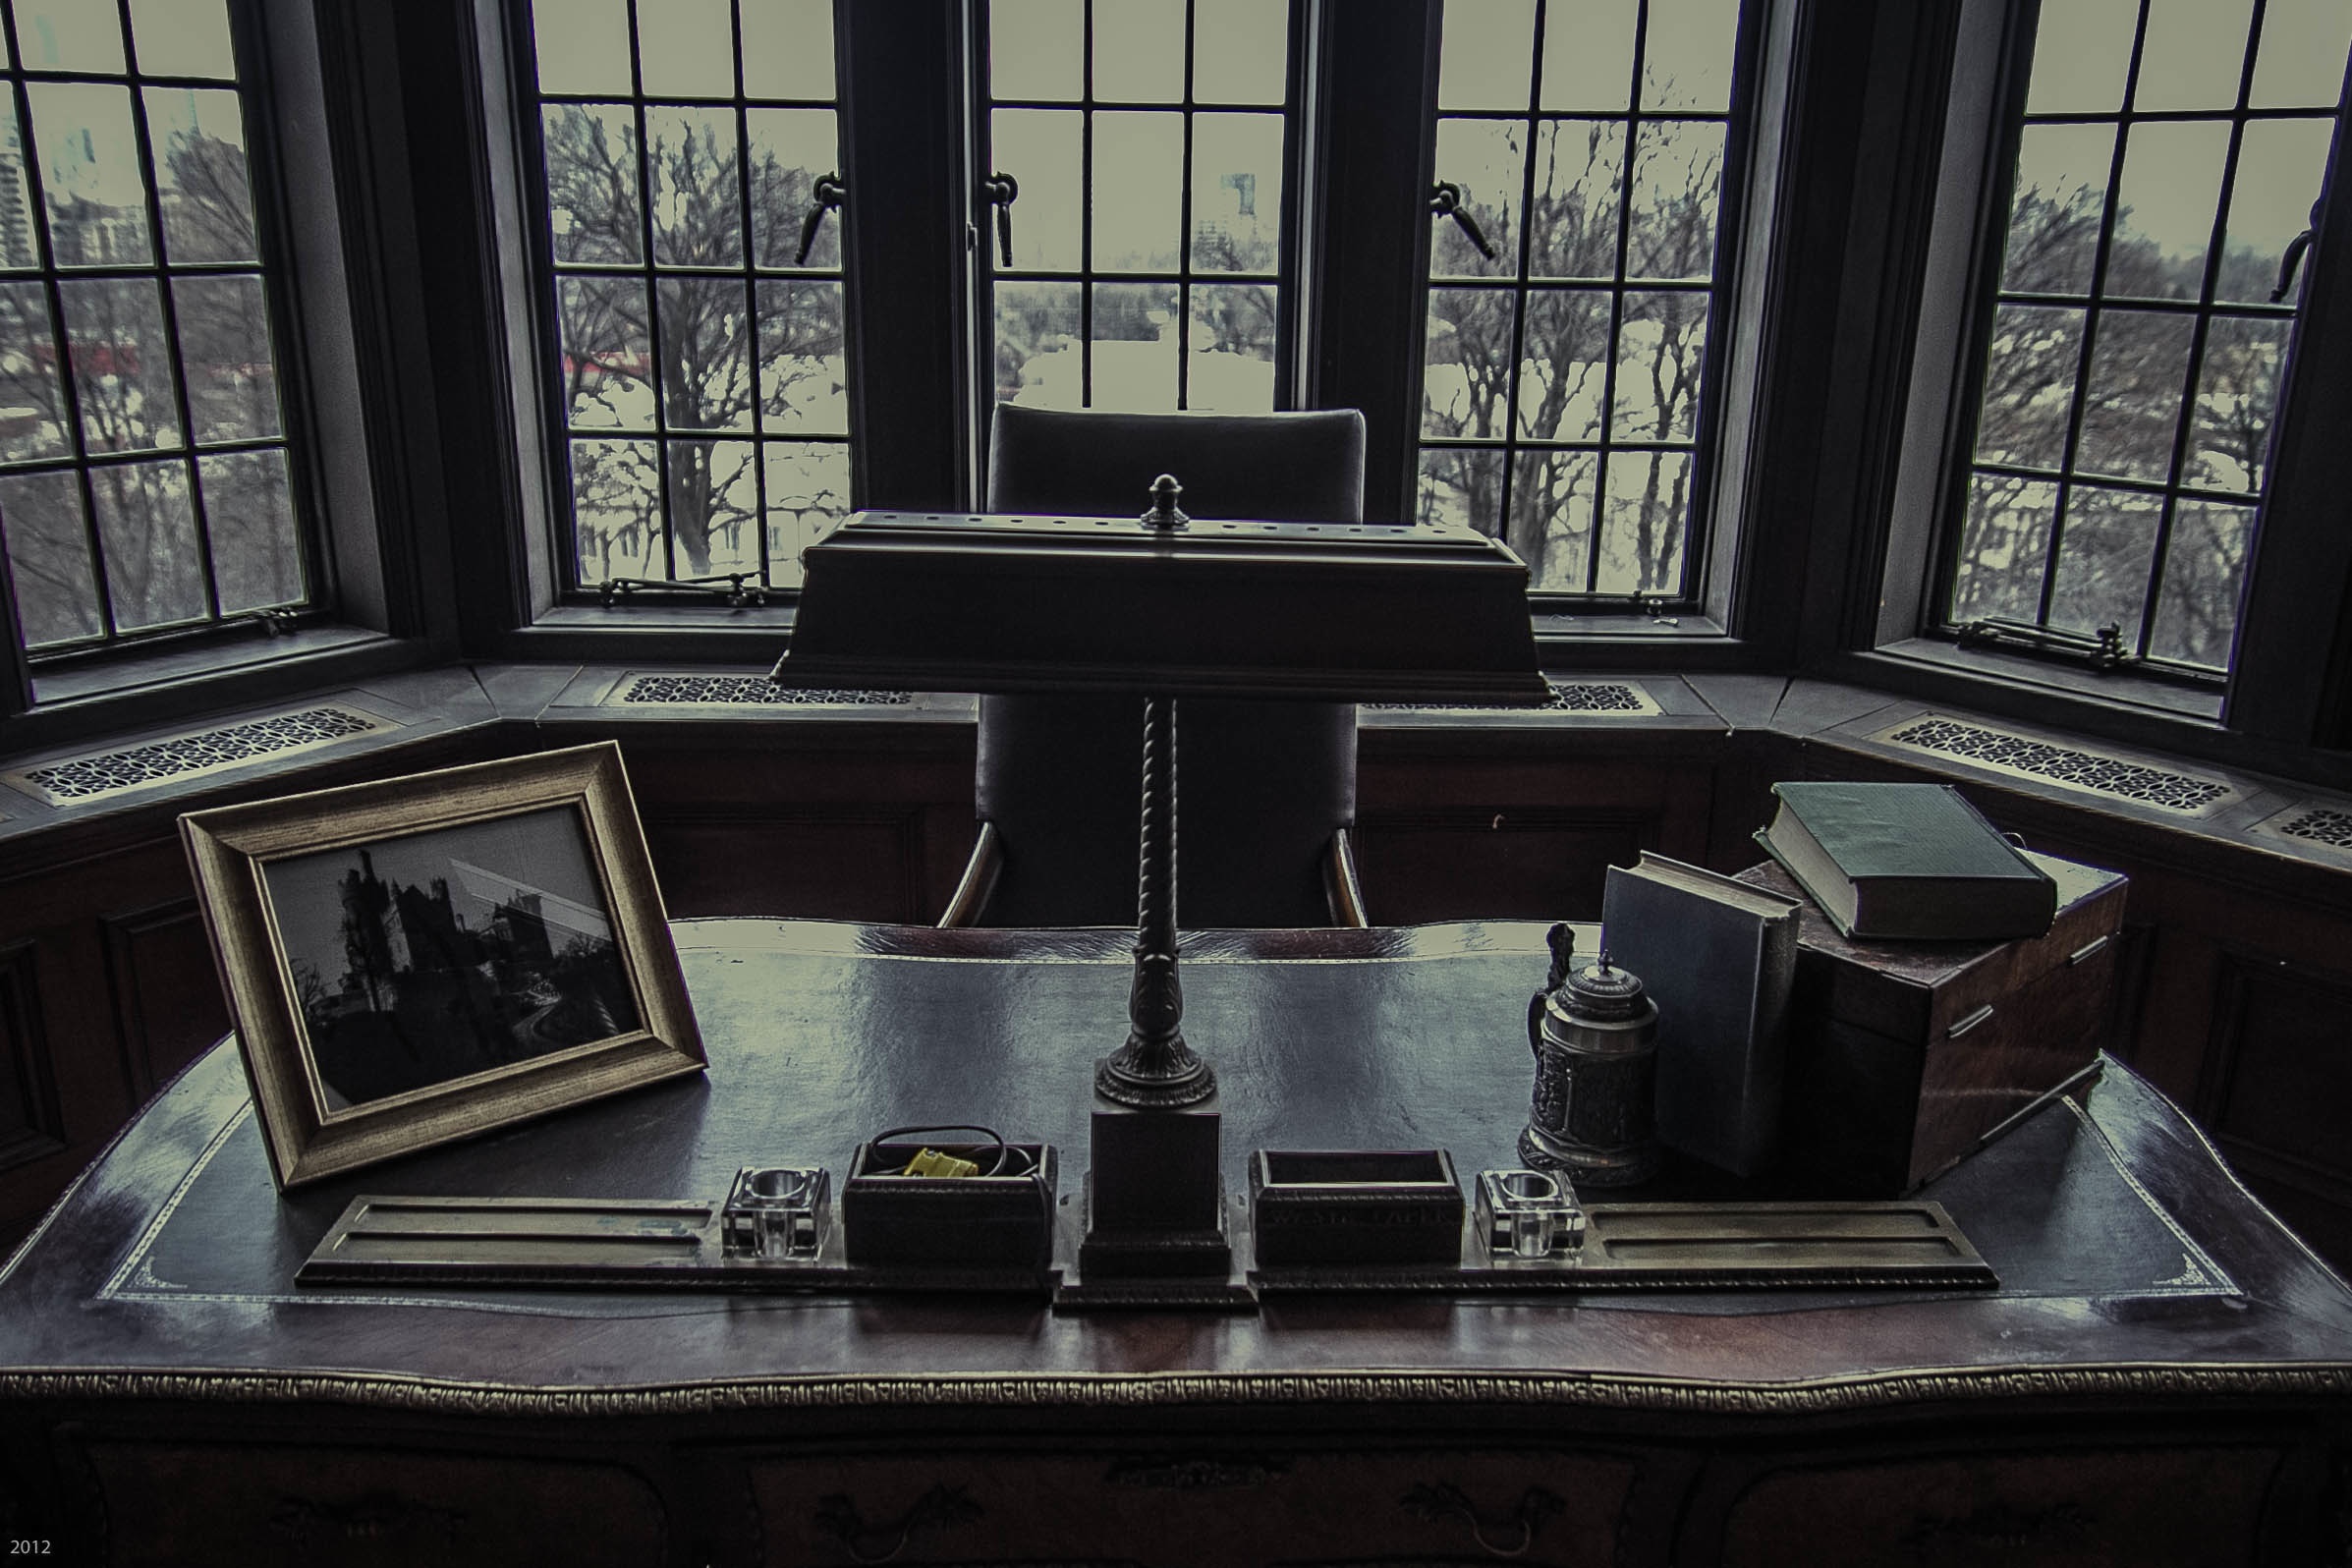
table, window, furniture, room, interior design, tourist attraction, screenshot